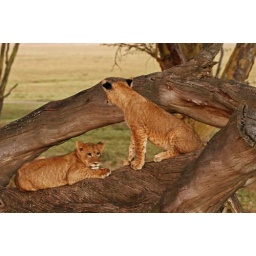
Two young lions that were running with the pride early in the morning. Off beanbag. 20D W/100-400mm lens.